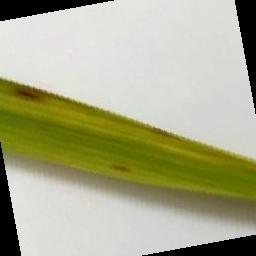
Label: Rice___Brown_Spot